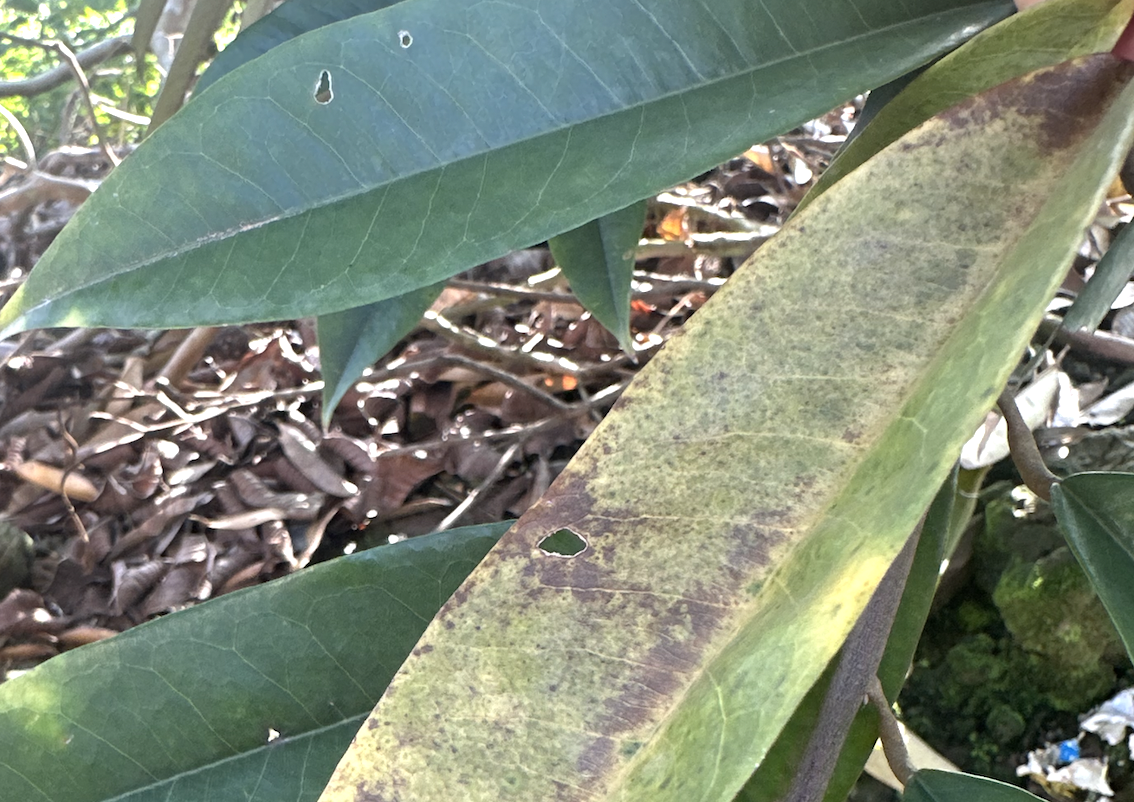
Label: sooty_mold